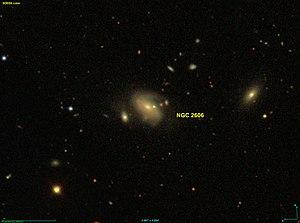
Image créée à l'aide du logiciel Aladin Sky Atlas du Centre de Données astronomiques de Strasbourg et des données publiques en format FIT de SDSS (Sloan Digital Sky Survey).
NGC 2606 est une lointaine galaxie spirale située dans la constellation de la Grande Ourse à environ 606 millions d'années-lumière de la Voie lactée. Elle a été découverte par l'astronome britannique John Herschel en 1831.